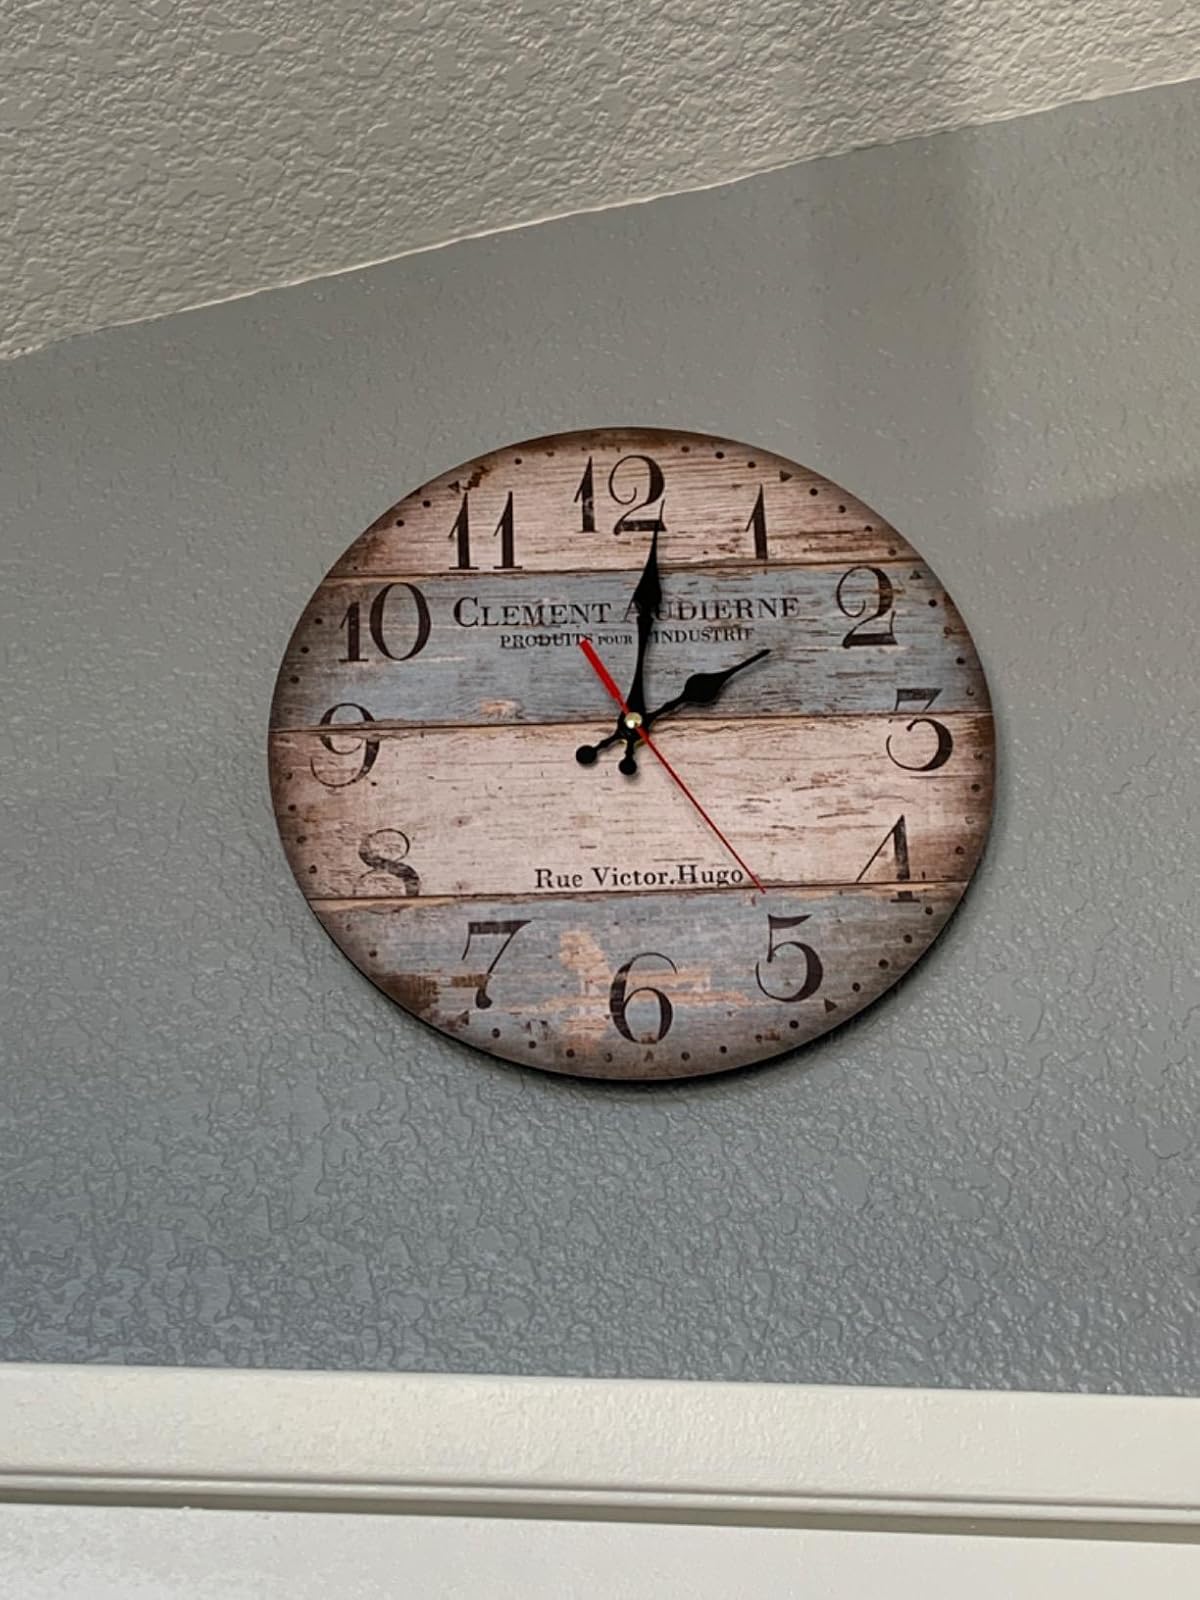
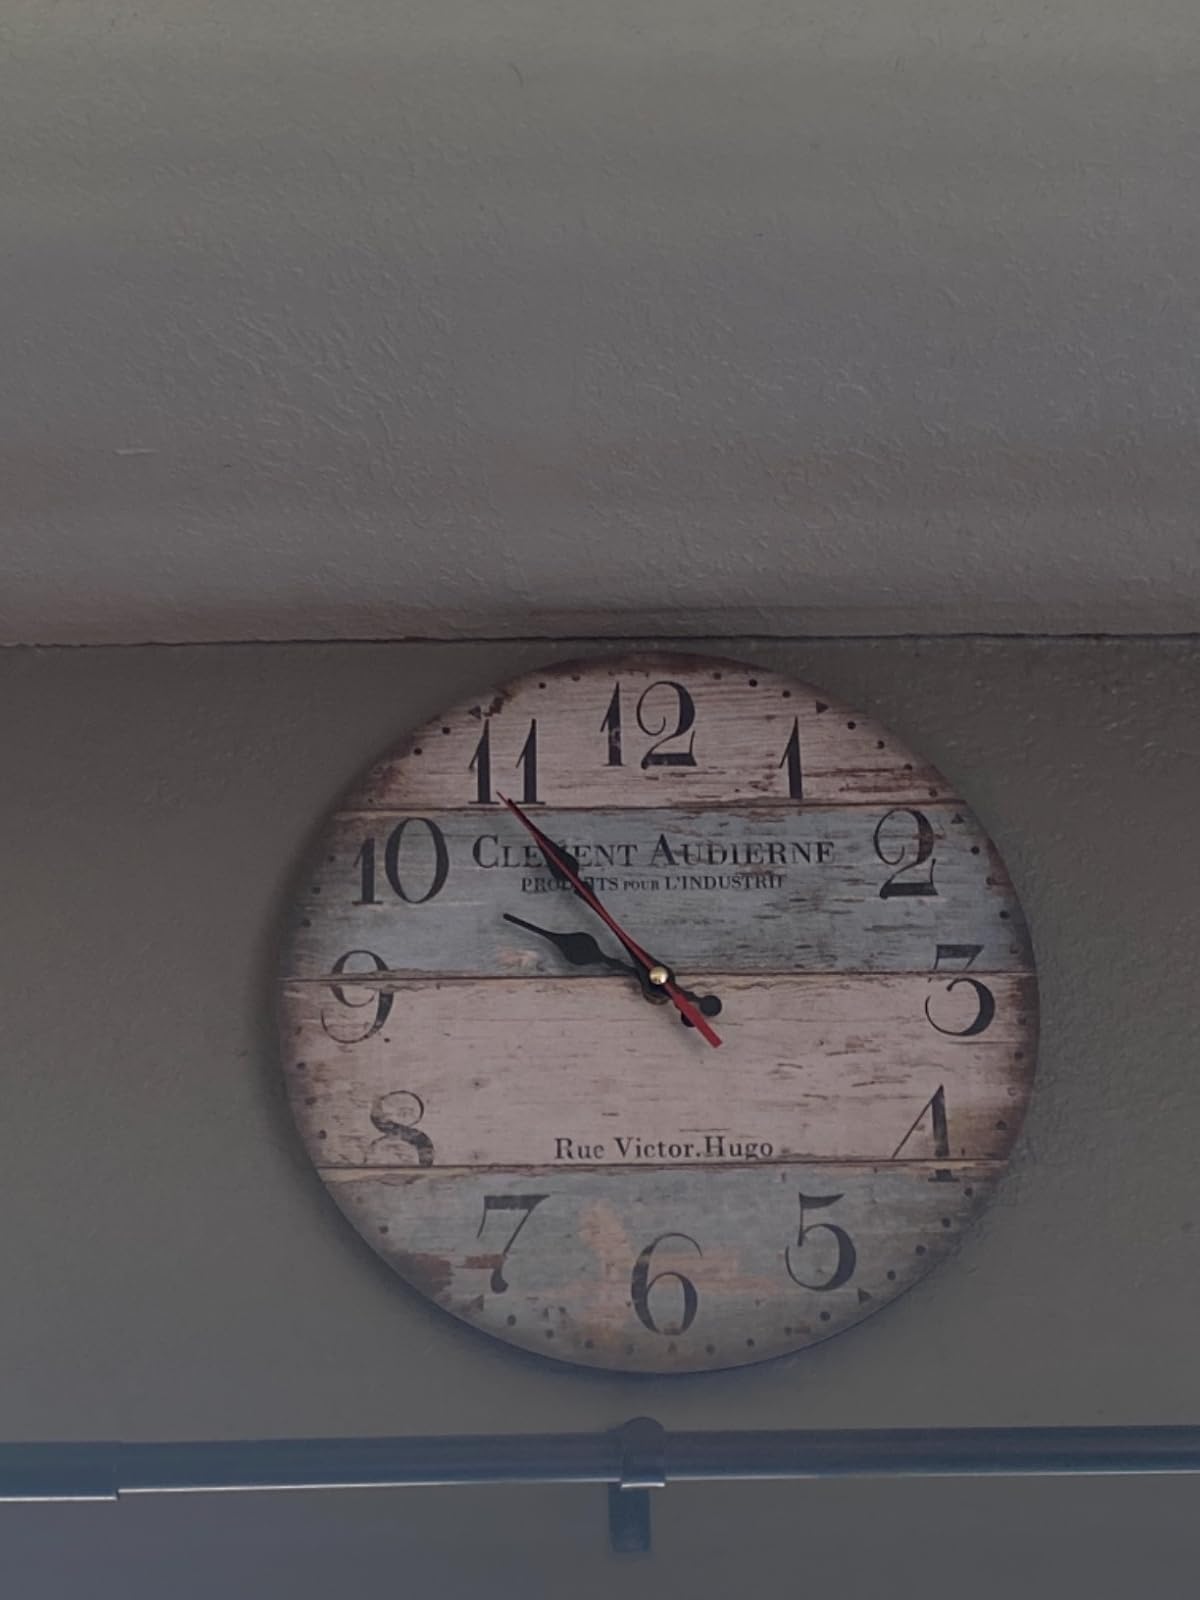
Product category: clock
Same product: yes